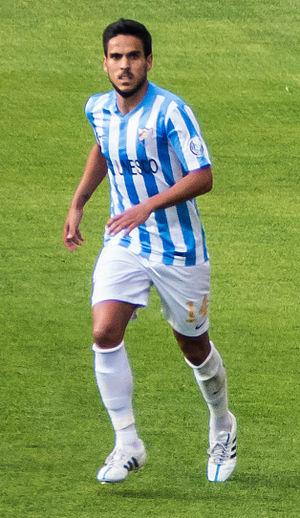
José Luis García del Pozo dit Recio est un footballeur espagnol, né le 11 janvier 1991 à Malaga en Espagne. Il évolue comme milieu de terrain dans le club de CD Leganés.